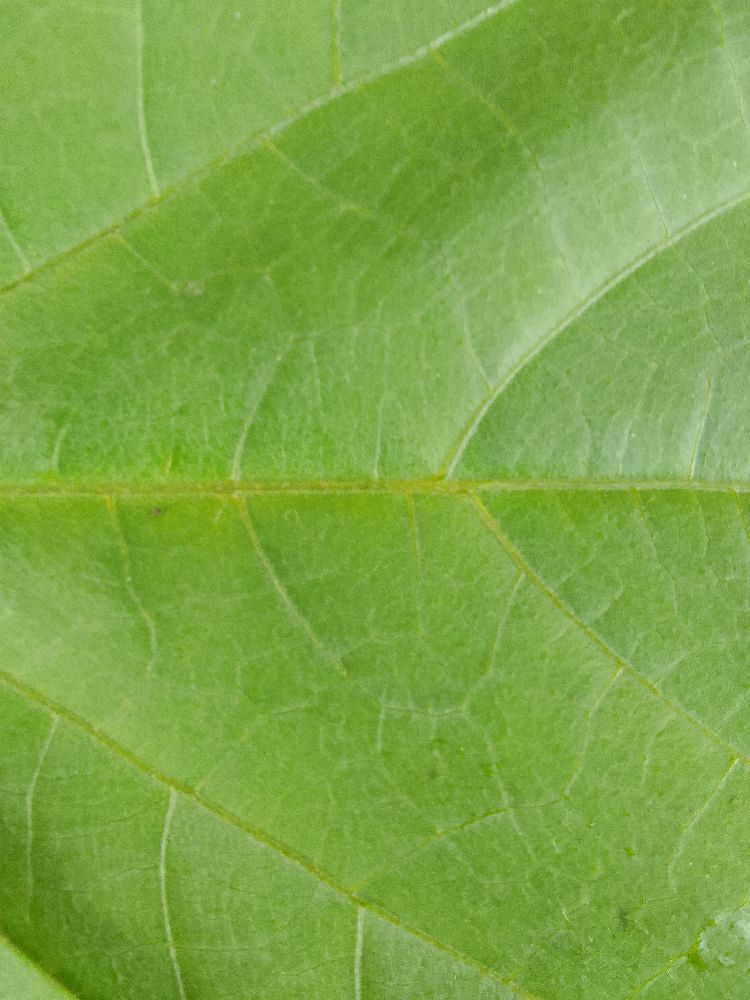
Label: healthy